The Forty Days of Musa Dagh

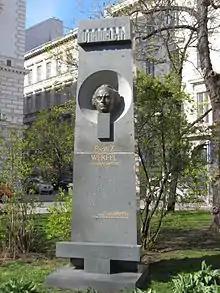
Memorial to Franz Werfel by Ohan Petrosian in Schiller Park in Vienna. The granite pillar carries the inscription: "In gratitude and respect. The Armenian people."

"The Forty Days of Musa Dagh" received much critical praise from Austrian and Swiss reviewers when the book, over 900 pages long, was published in two volumes in November 1933. For several years the novel could be read in Nazi Germany despite book burnings that included Werfel's previous titles and the increasing number of proscribed Jewish authors and their books. In February 1934, with strong pressure by the Turkish government in Ankara, "The Forty Days of Musa Dagh" was banned in the Third Reich. "Das Schwarze Korps", the official newspaper of the SS, painted Werfel as an agent who created the "alleged Turkish horrors perpetrated against the Armenians" and also denounced "America's Armenian Jews for promoting in the U.S.A. the sale of Werfel's book." Through a decree issued by Prime Minister İsmet İnönü in January 1935, the book was banned in Turkey. It was translated into Turkish and published in Turkey only in 1997, by Belge Publishing House under the name "Musa Dağ'da Kırk Gün".